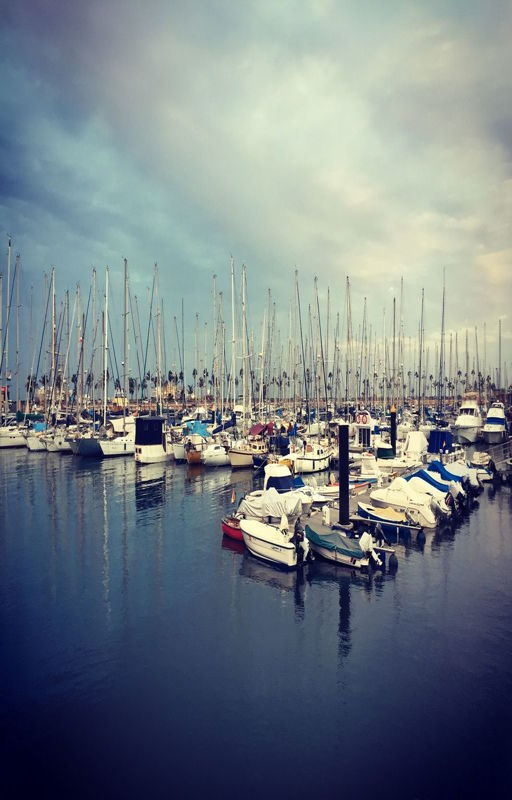
how to find a boat